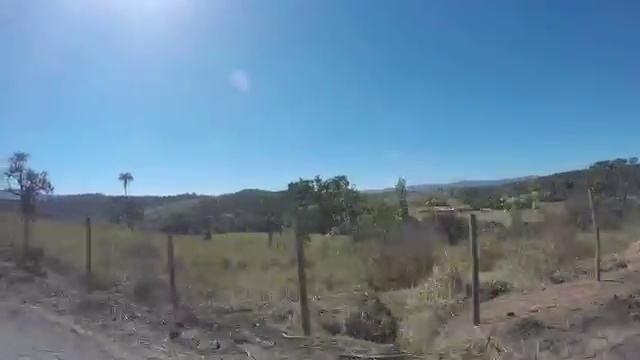
Fire: no
Smoke: no